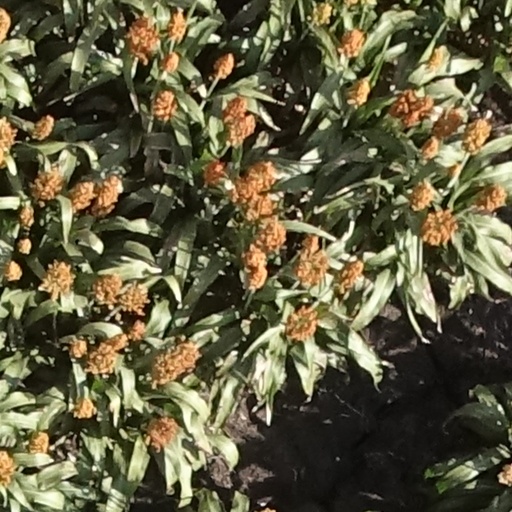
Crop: sorghum